Lawson D. Franklin House

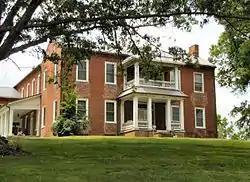
The Lawson D. Franklin House in 2015

The Lawson D. Franklin House is a historic mansion in White Pine, Tennessee, United States.